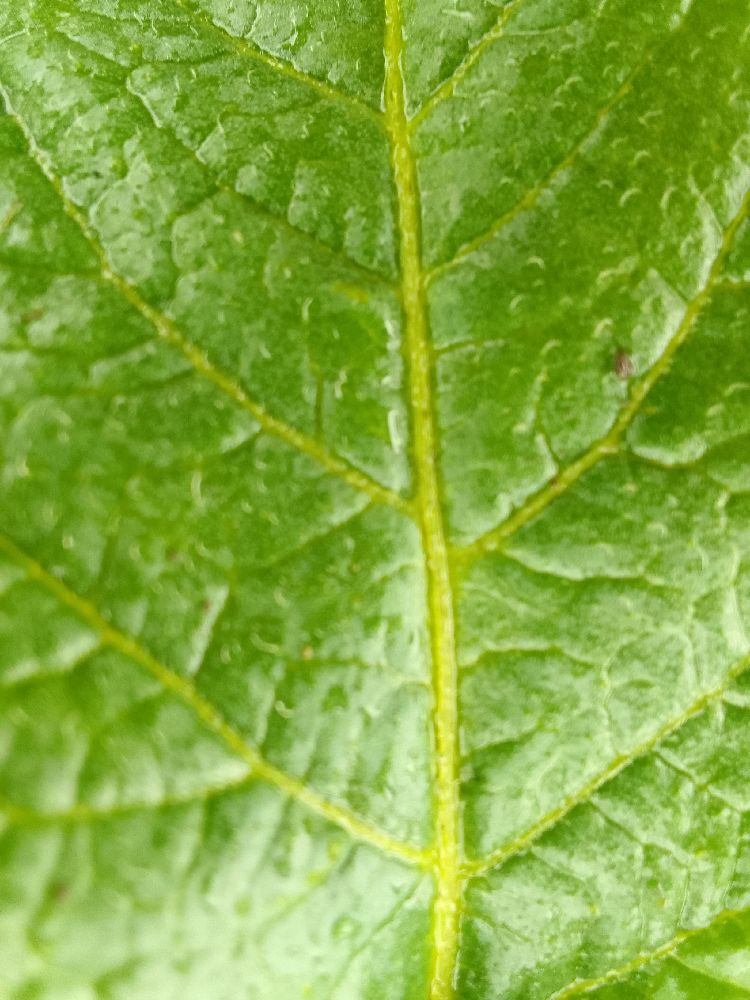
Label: Healthy